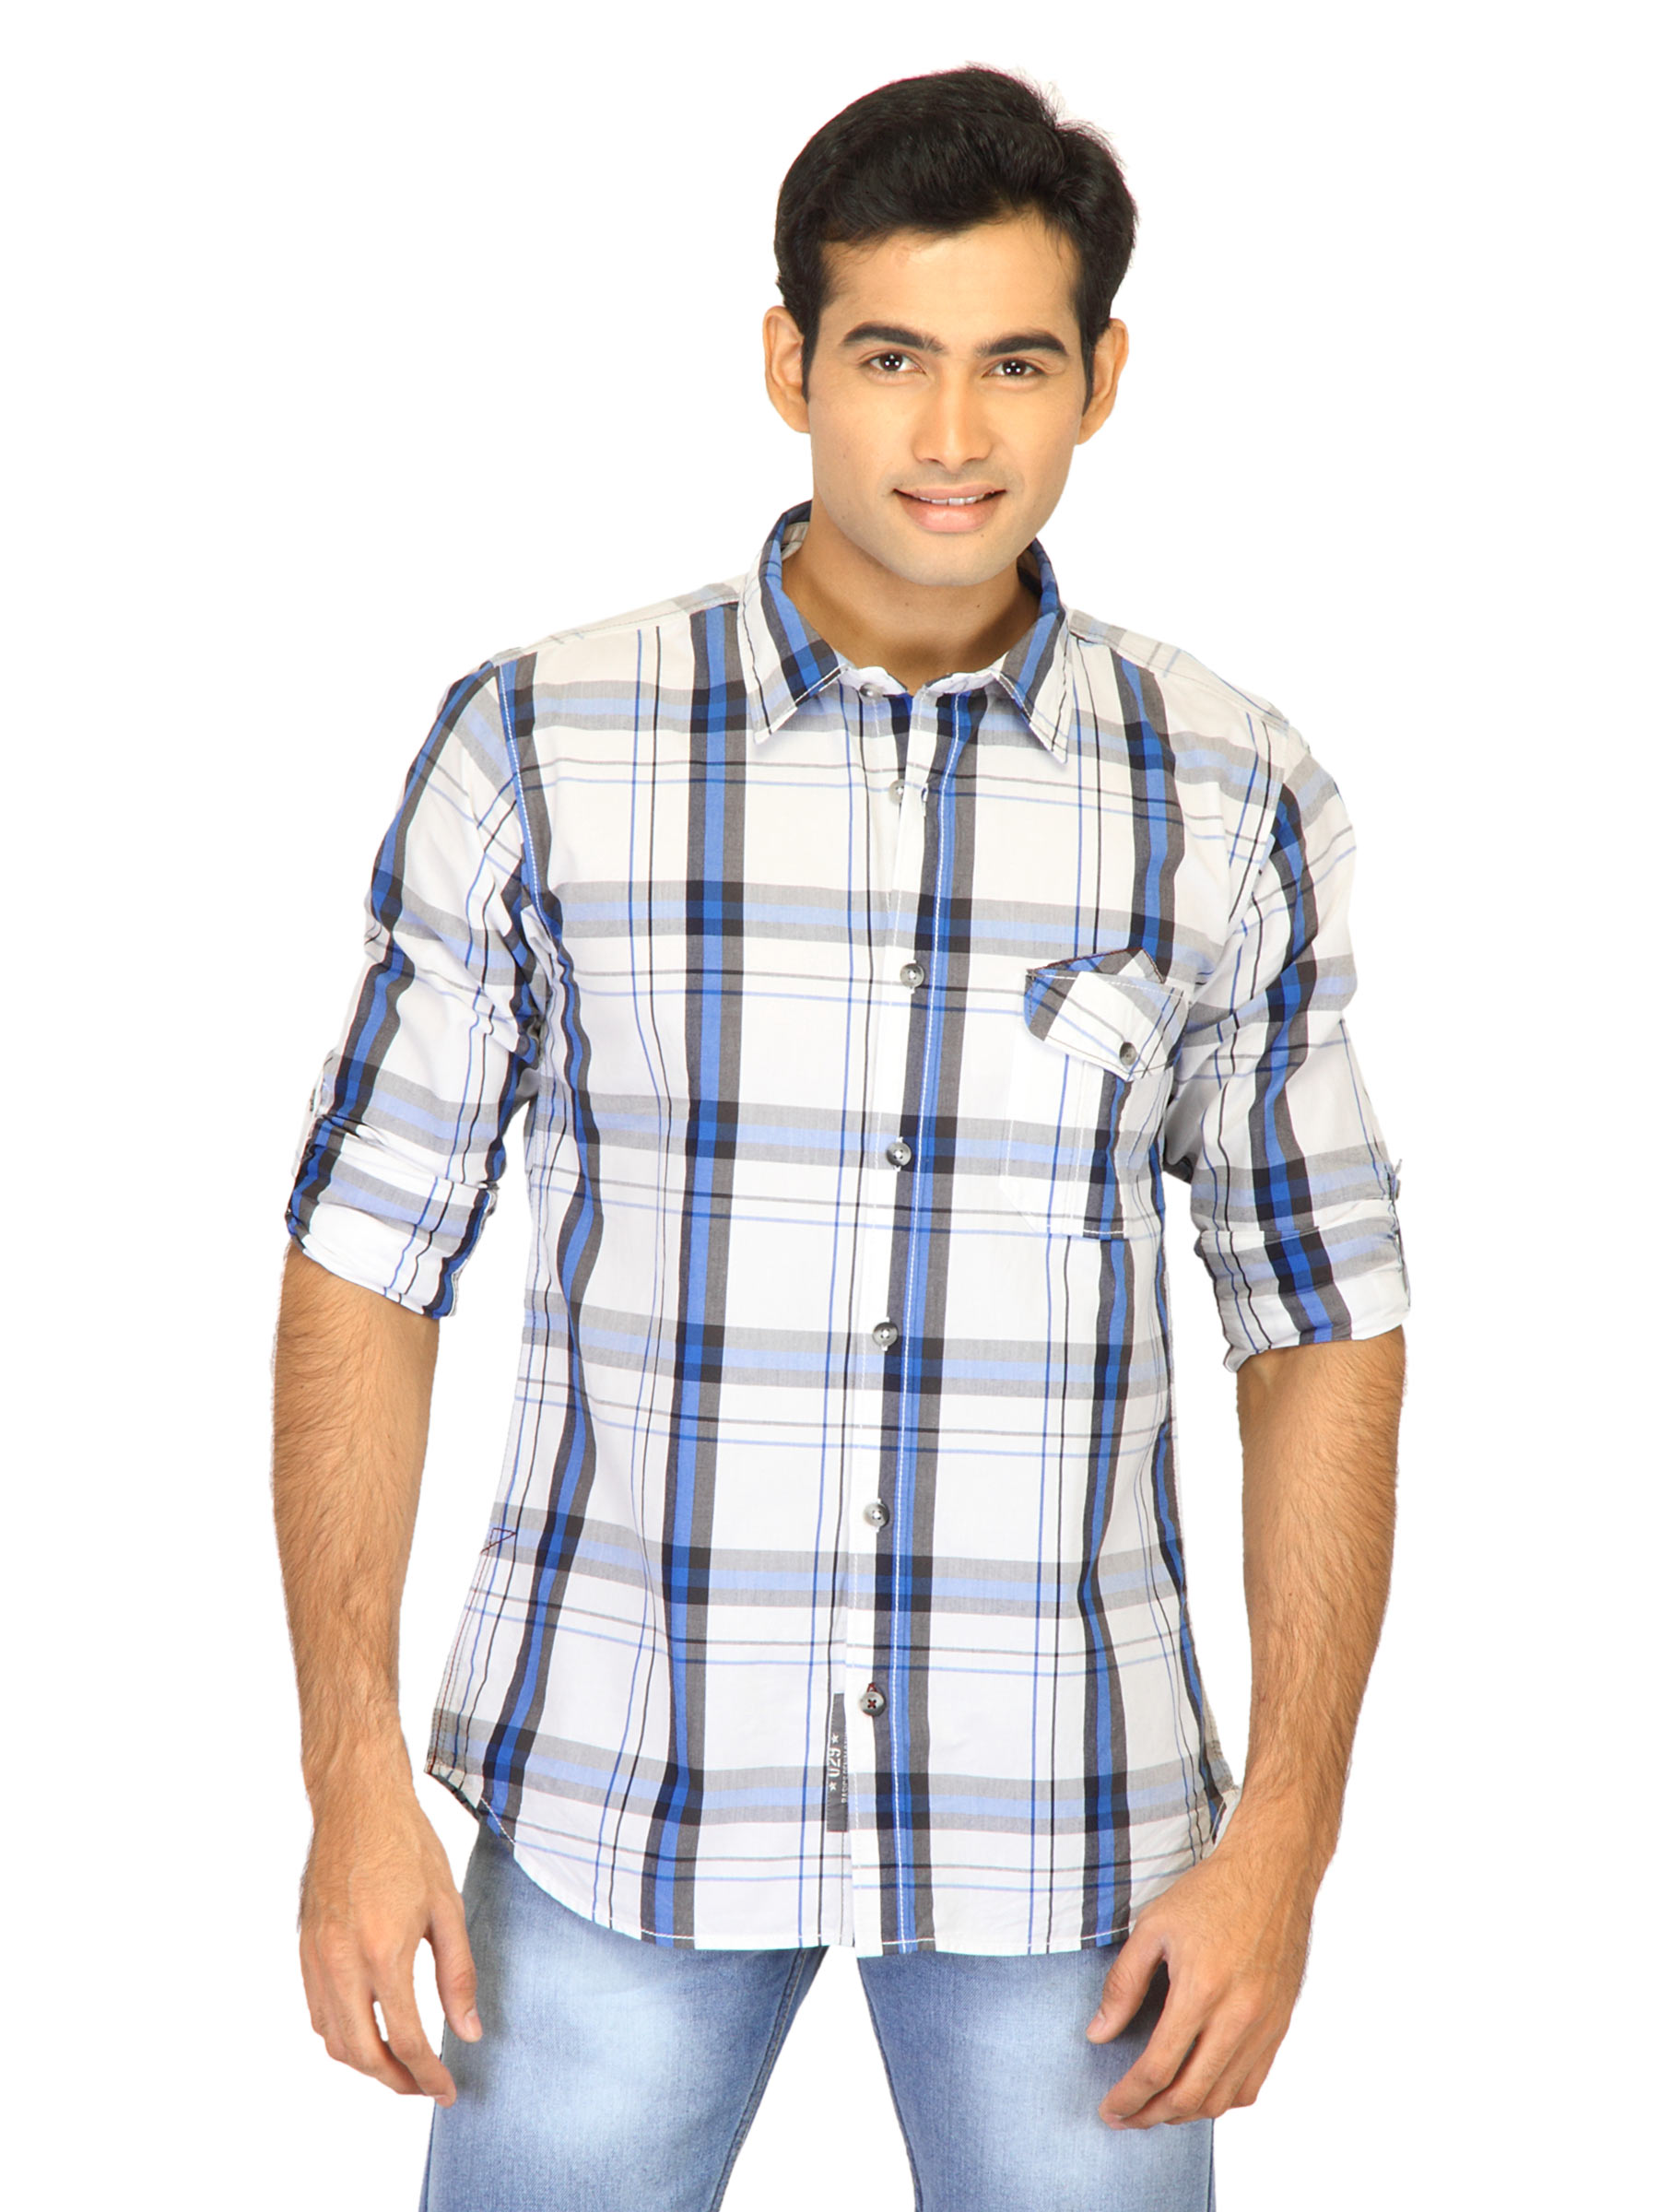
Basics Men White Slim Fit Checked Shirt
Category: Apparel / Topwear / Shirts
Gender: Men
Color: White
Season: Fall 2011
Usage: Casual